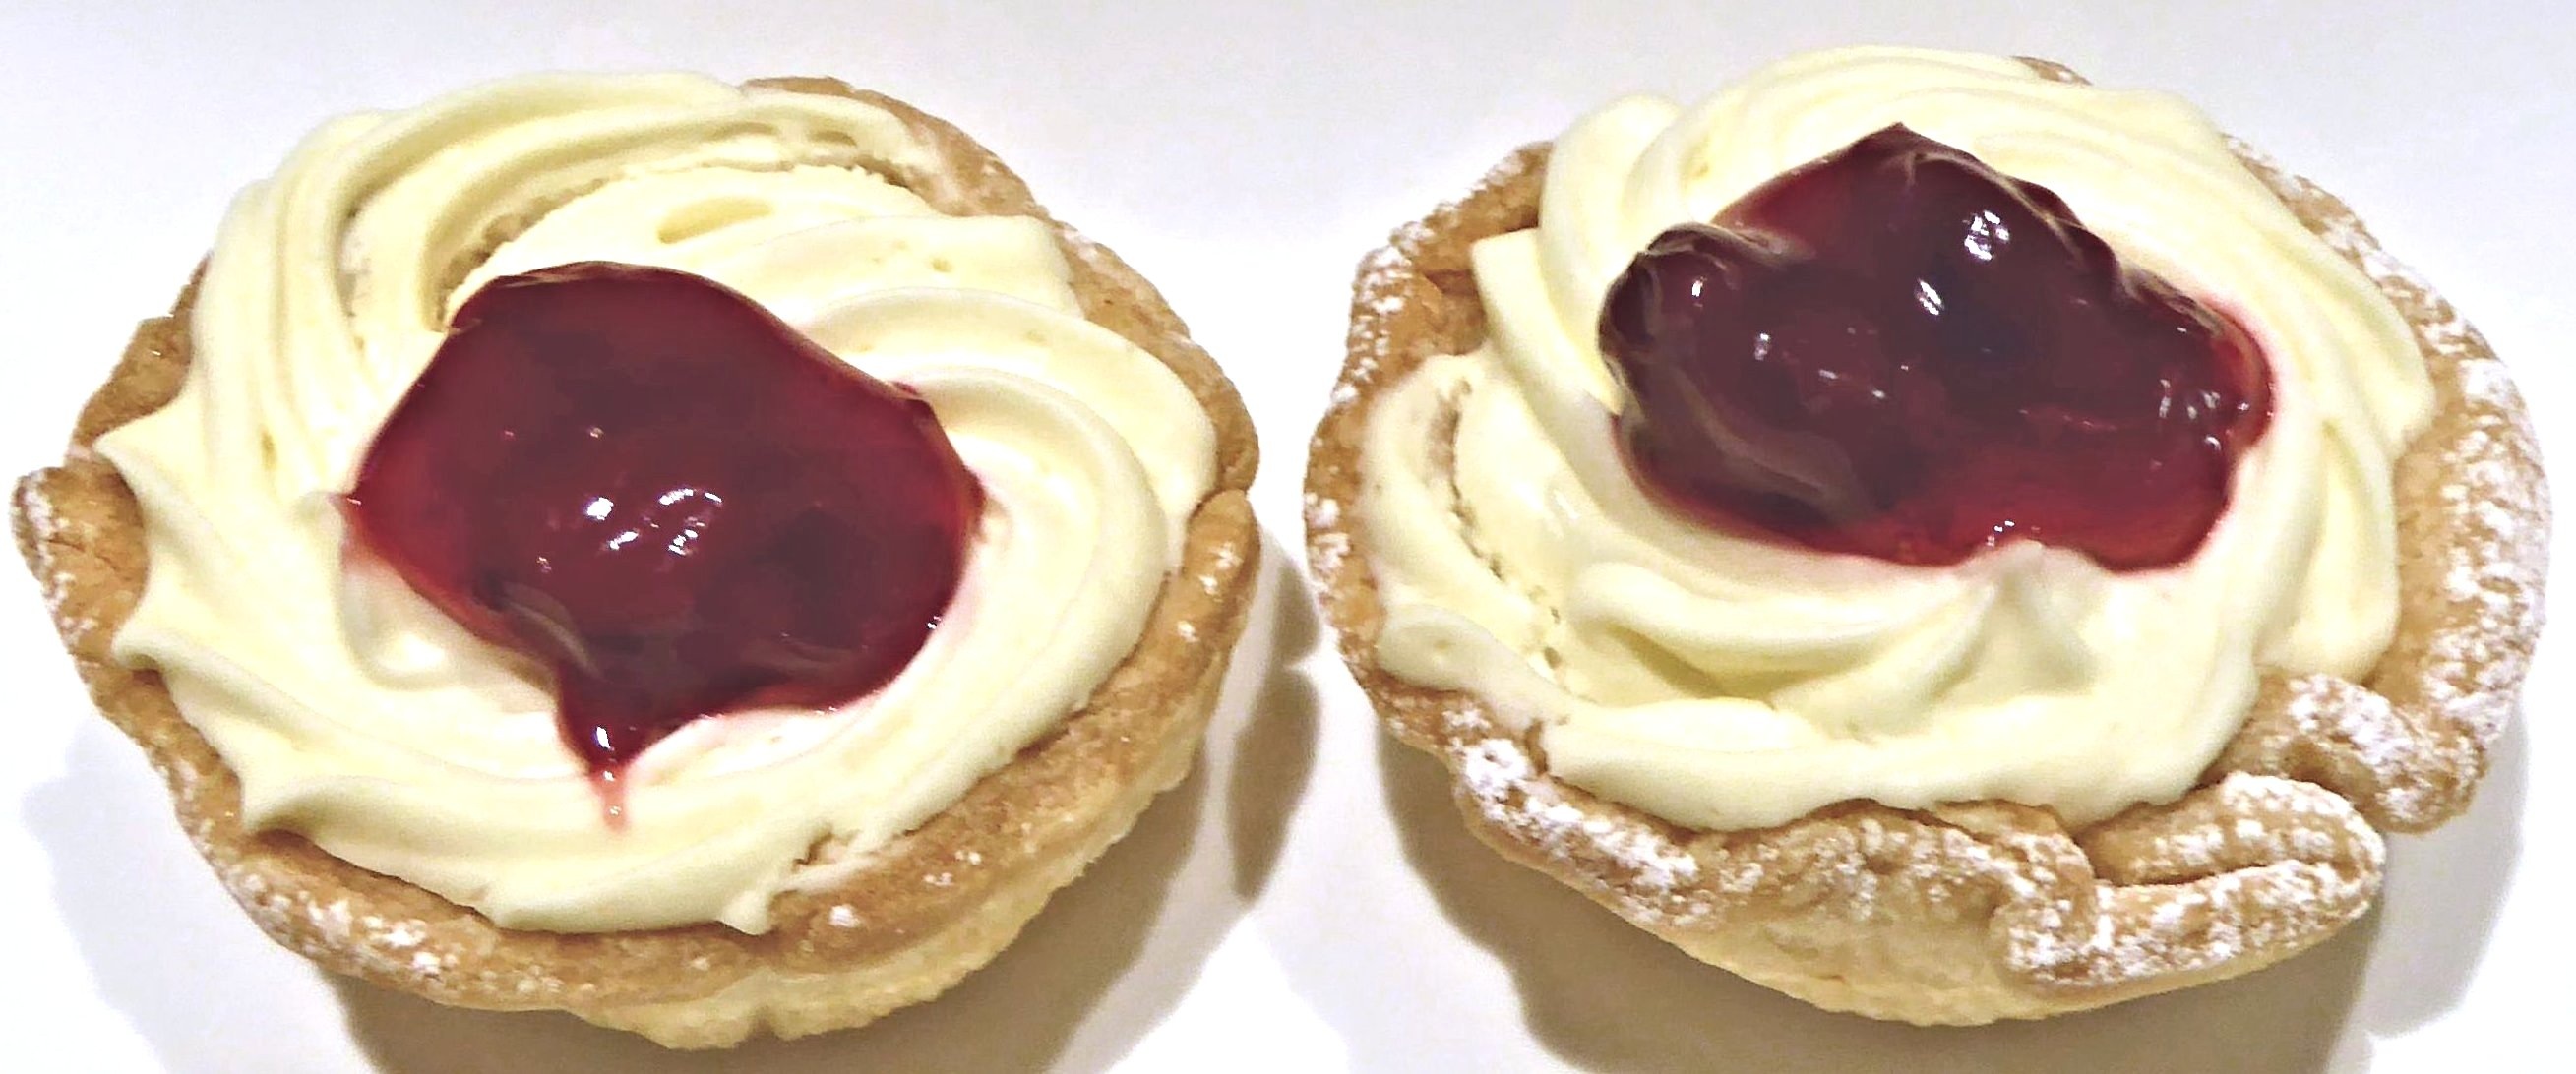
fruit, dish, food, produce, fresh, dessert, cuisine, cream, cake, pastry, whipped cream, icing, baked goods, buttercream, pavlova, cream cheese tarts